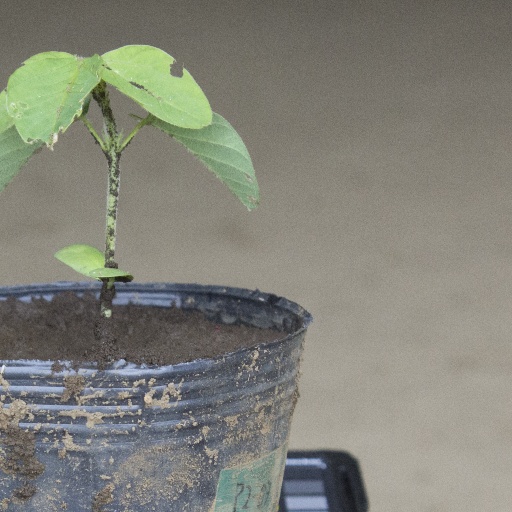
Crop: soybean